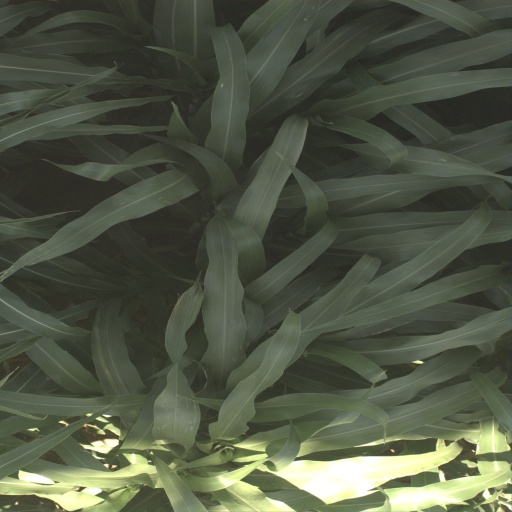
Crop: sorghum